Anna Mangin

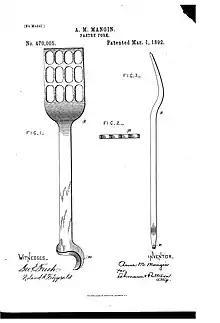
Pastry Fork patent drawing by Anna Mangin 1892

Anna M. Mangin made a major contribution to everyday domesticated household needs in the 19th century. Her invention was the pastry fork.